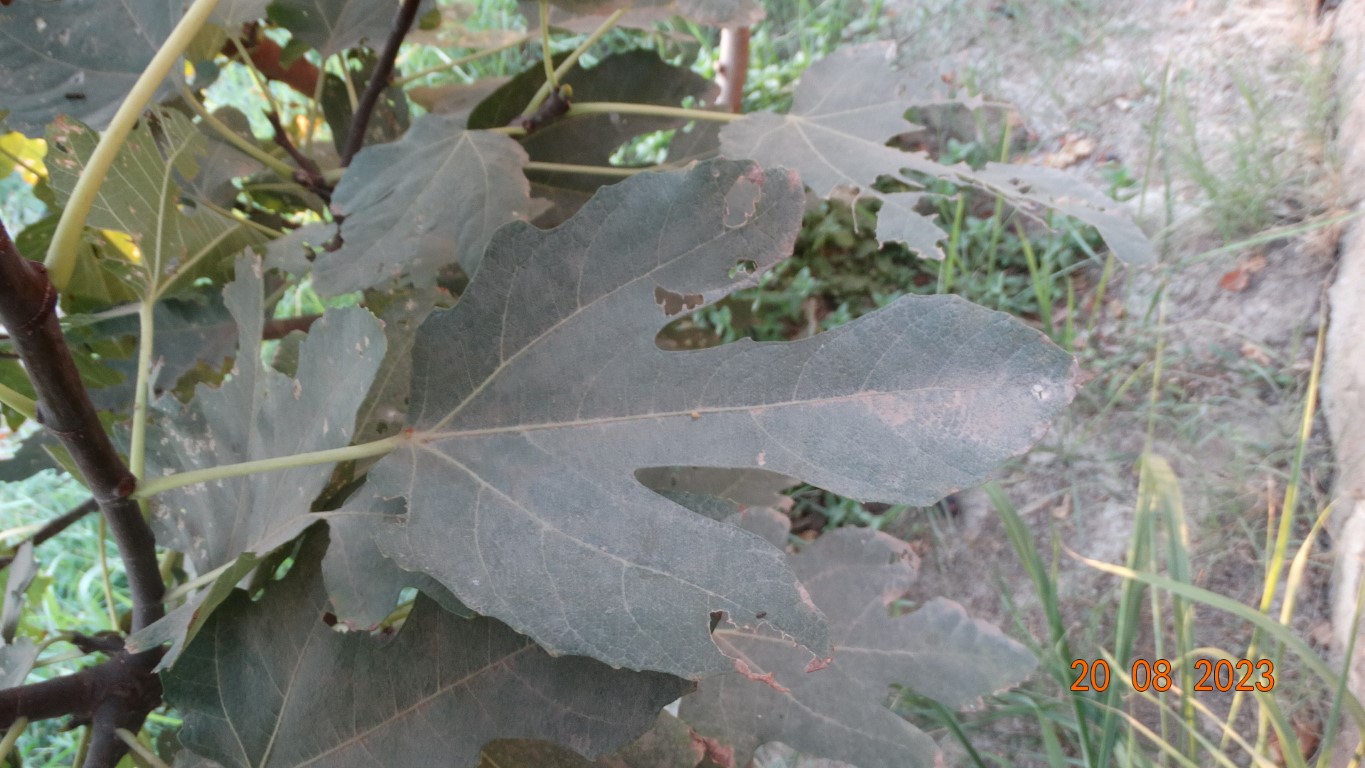
Label: infected